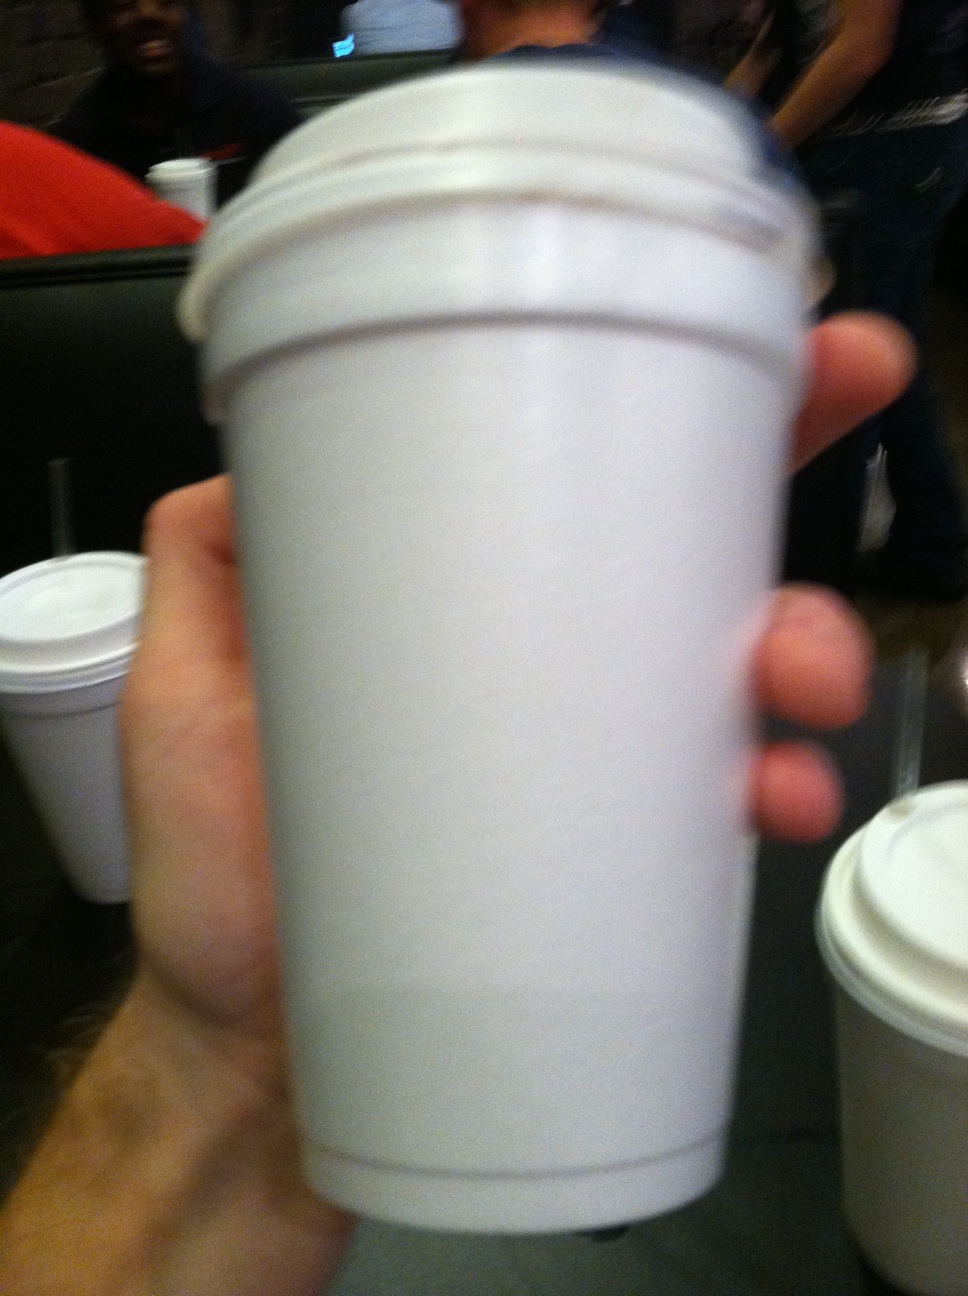Question: Hi what is this cover like does it say anything on it?
Answer: no